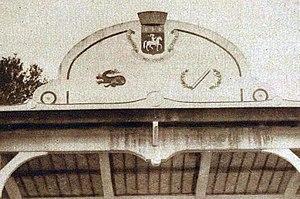
Le fronton du stade de l'US Cognac, en 1931.
L'Union sportive cognaçaise est un club français de rugby à XV basé à Cognac, en Charente.